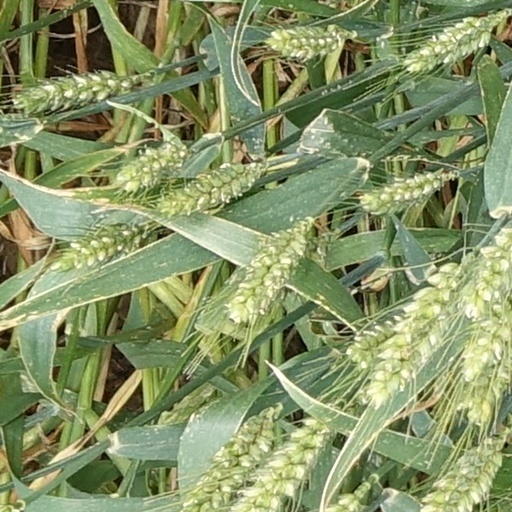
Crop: wheat